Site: brandenburg
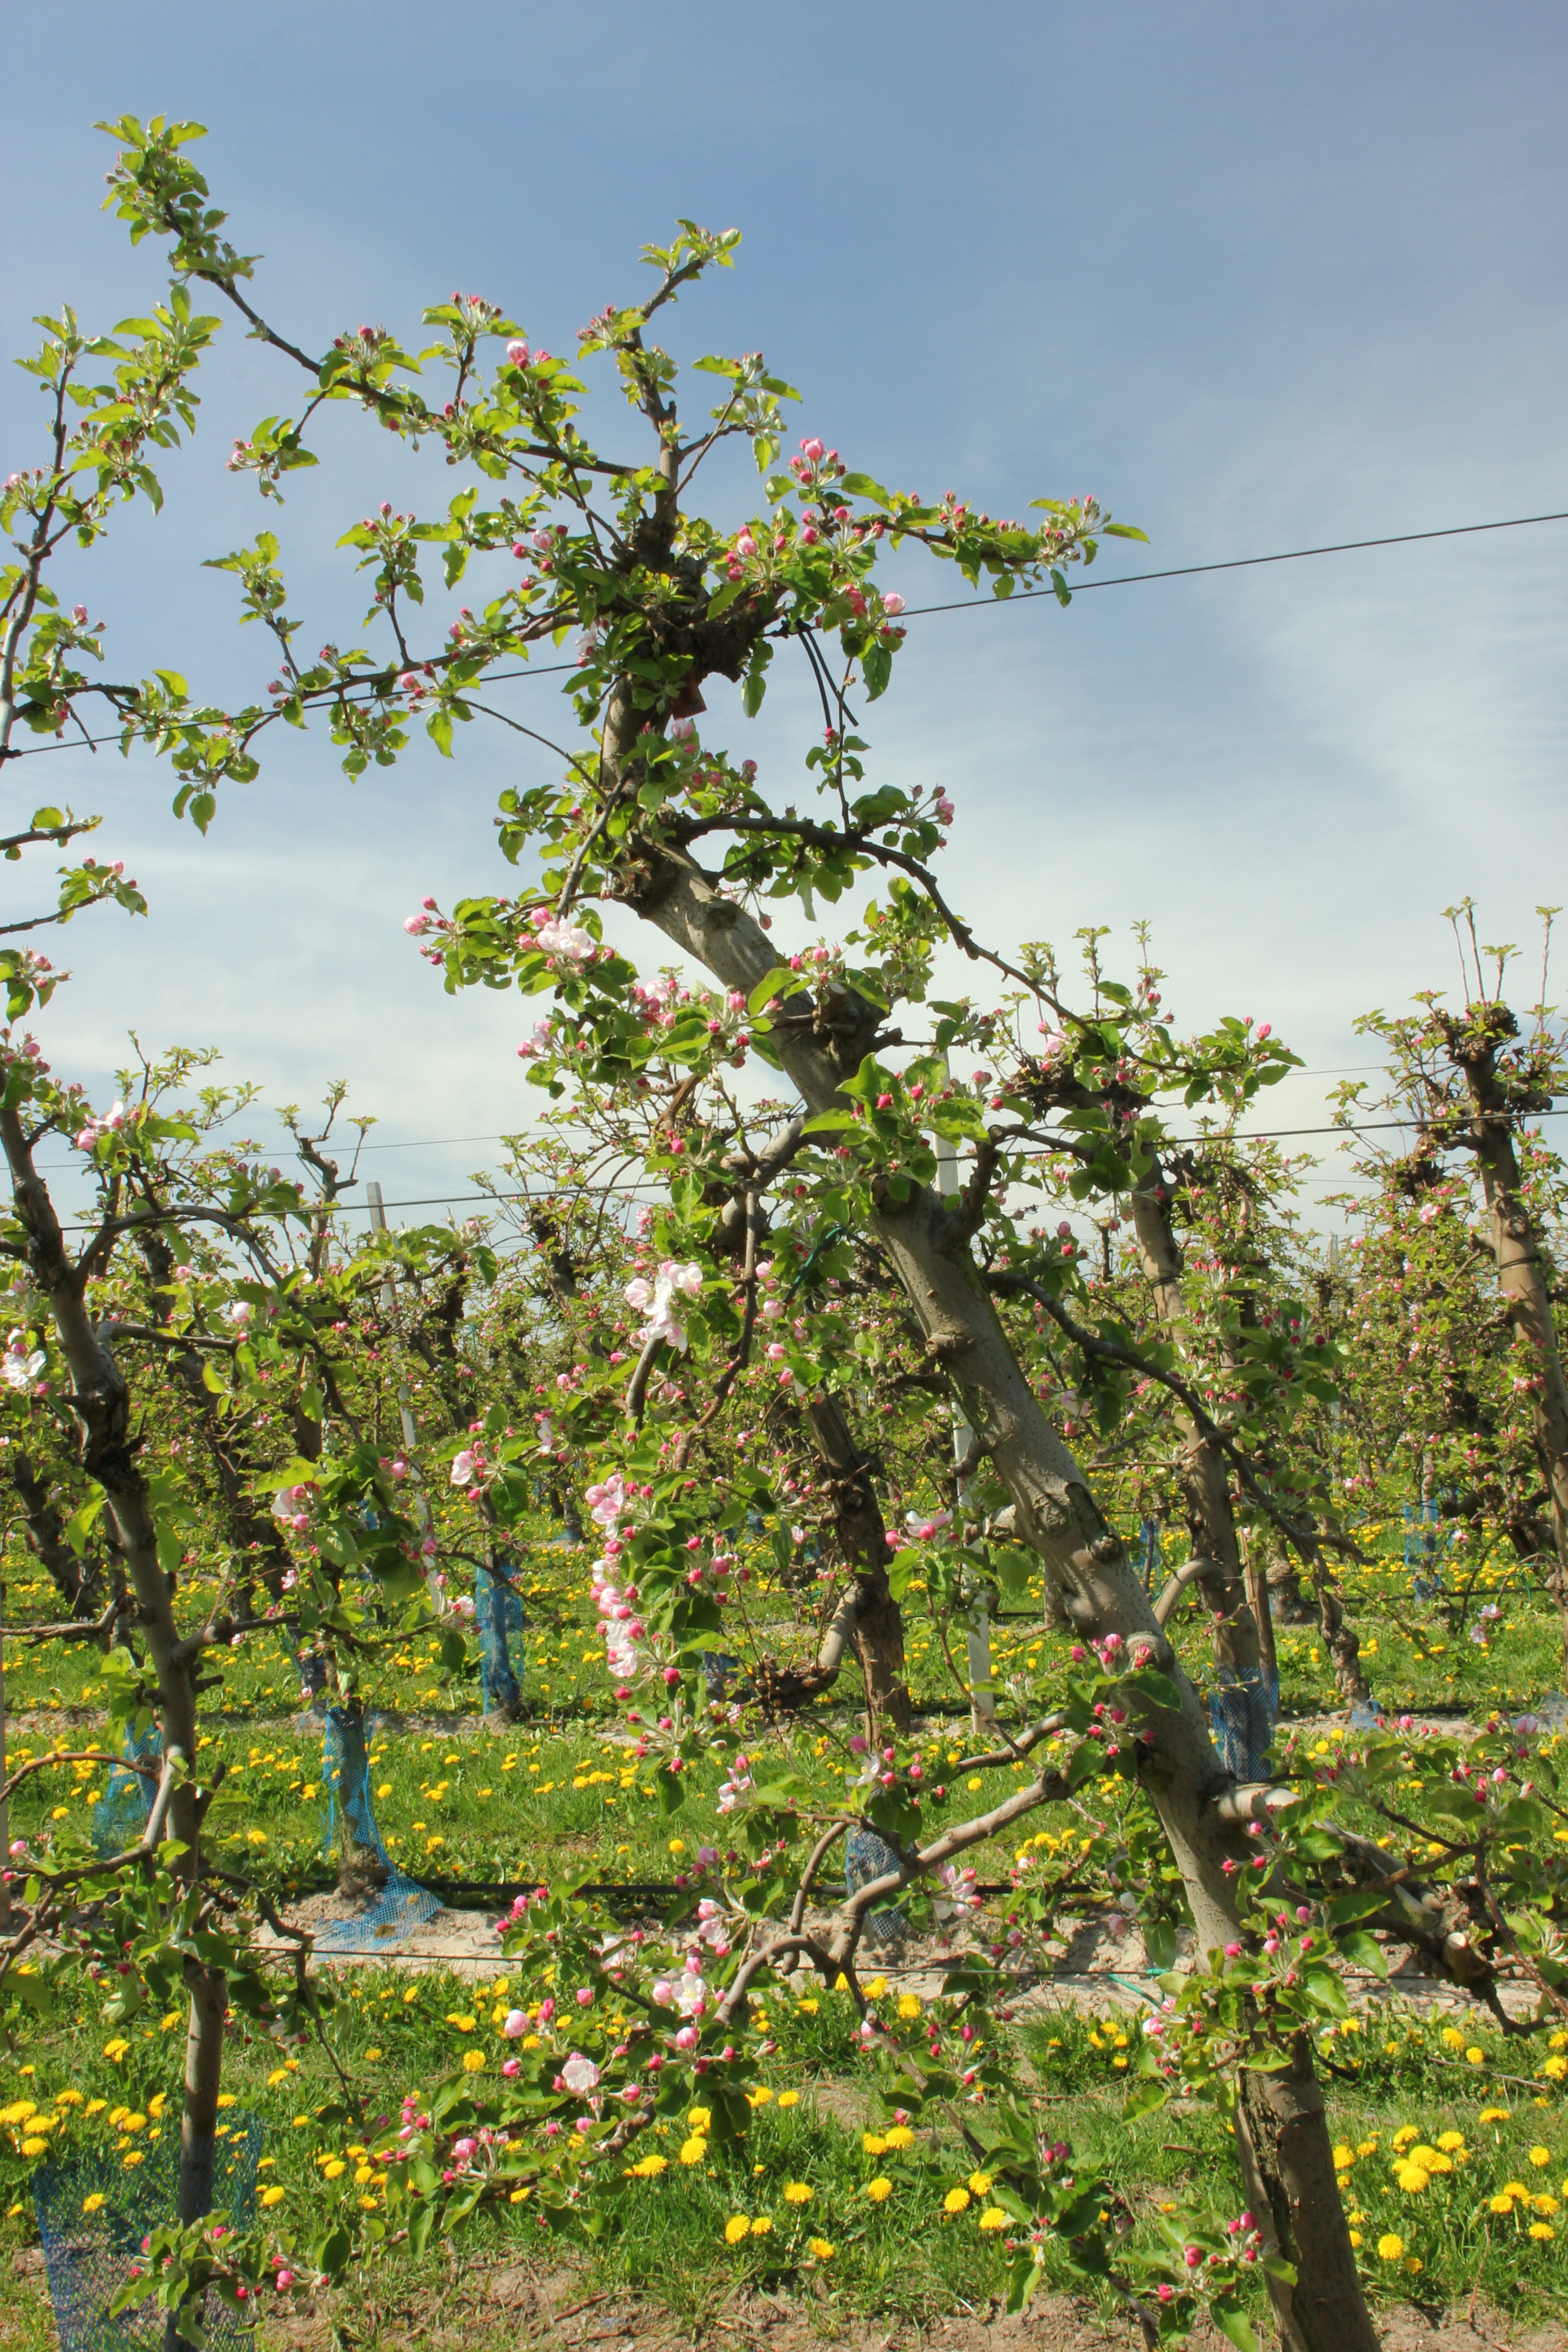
Growth stage (BBCH 57): Inflorescence emergence